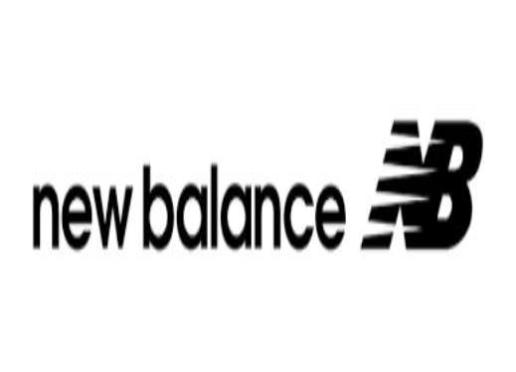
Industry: Clothes